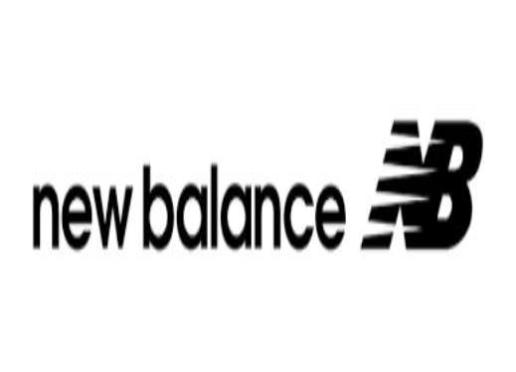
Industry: Clothes